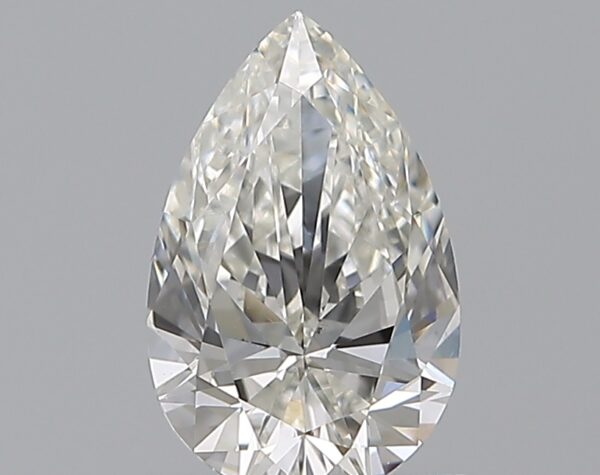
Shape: pear
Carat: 0.91
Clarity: VS2
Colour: H
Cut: EX
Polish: EX
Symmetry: VG
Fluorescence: N
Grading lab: GIA
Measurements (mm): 8.46 x 5.46 x 3.26